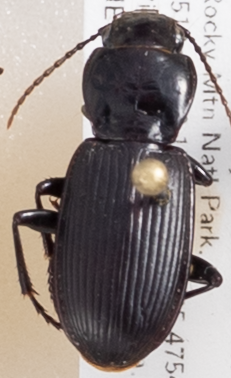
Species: Pterostichus protractus
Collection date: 2018-08-20
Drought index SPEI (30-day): -0.732
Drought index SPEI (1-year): -1.28
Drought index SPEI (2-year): -0.54